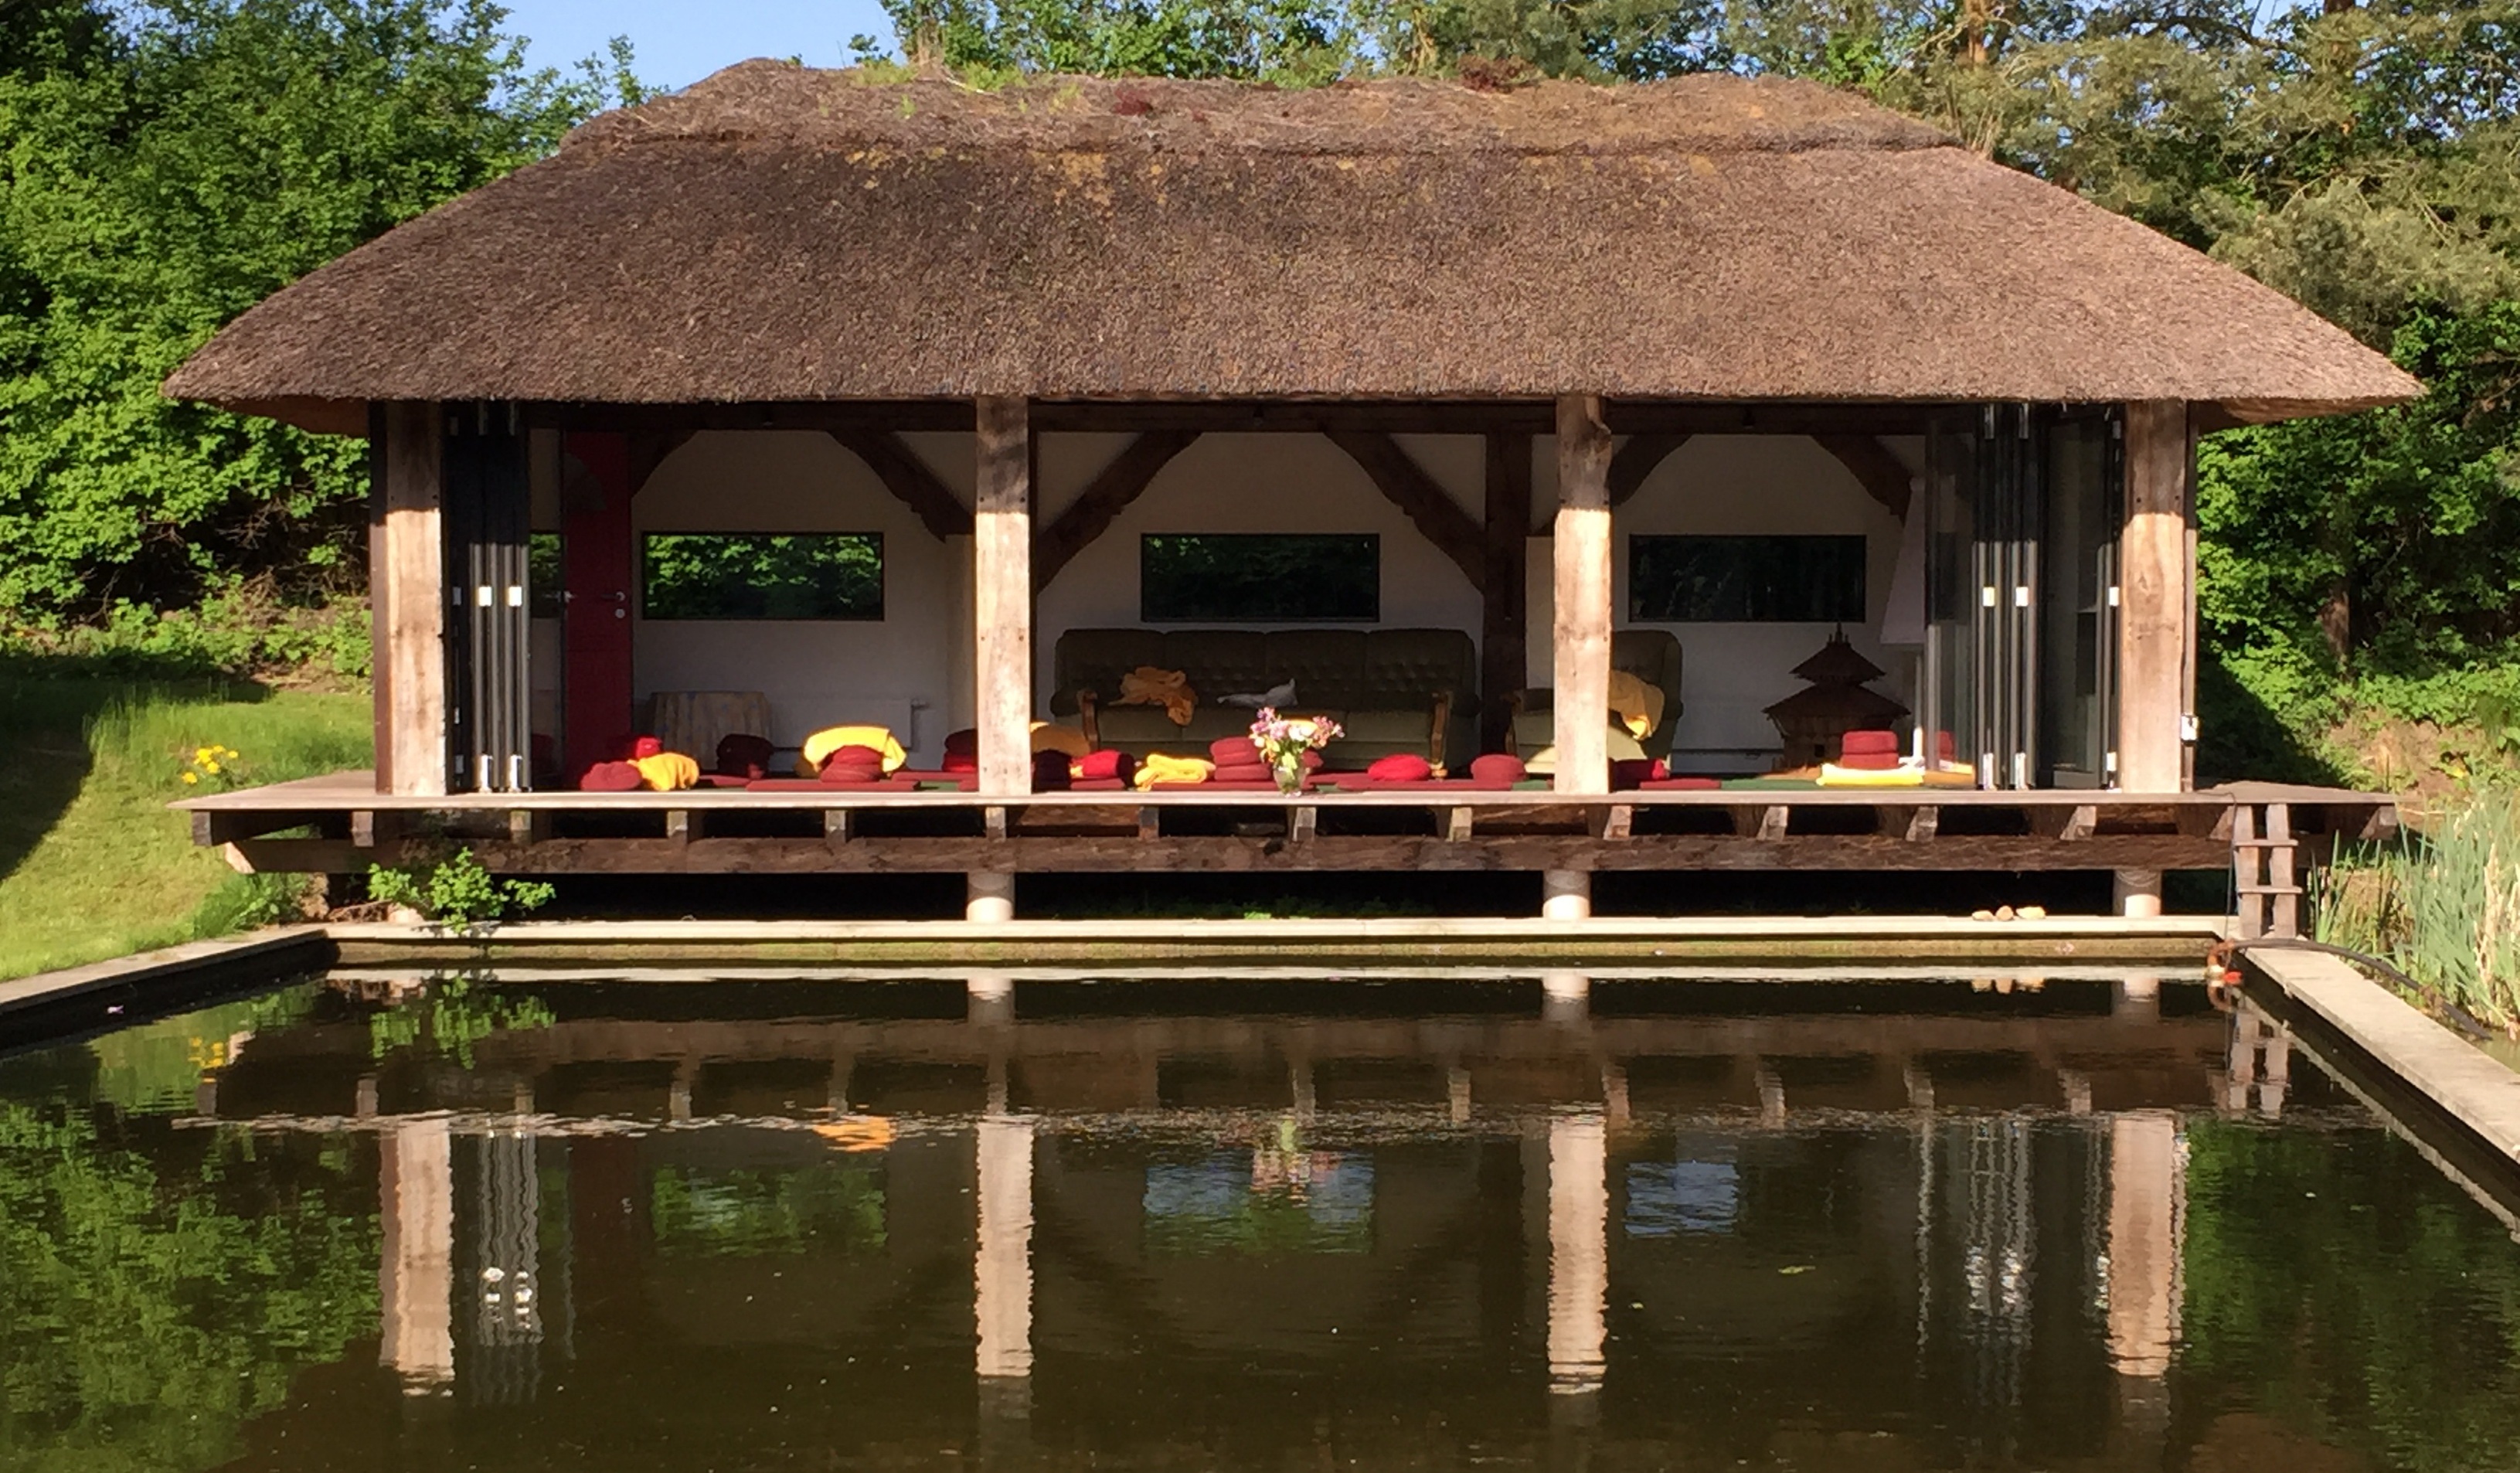
hut, pond, reflection, meditate, boathouse, gazebo, zen, meditation, silent